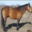
Label: horse